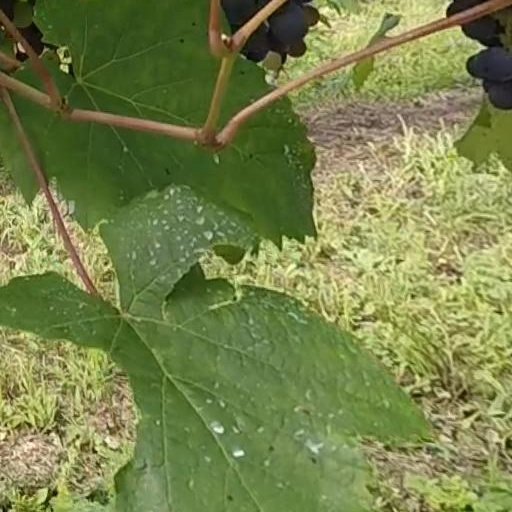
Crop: grape